Horace Cleveland

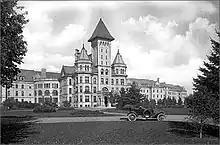
The Fergus Falls State Hospital's exterior, circa 1915

In the 1880s, Cleveland was hired by the Minneapolis Board of Park Commissioners to create a series of parks and interconnected parkways to connect and preserve existing natural features in and near the city. The parkways along the Mississippi River gorge were his main interest, but his plan also showed parkway boulevards across town and around one of the lakes in South Minneapolis, Lake Harriet. These grand parkways would increase property values, connect larger parks, drive up the desire for private development, and hopefully increase general revenues in the city over time. This vision was expanded by subsequent park commissioners and superintendents to encircle a series of lakes, now known as the Chain of Lakes, and to follow Minnehaha Creek to Minnehaha Falls. The result of Cleveland's vision is the famous “Grand Rounds,” an interconnected series of parkways, and parks, centered on the Mississippi River. The official title “Grand Rounds,” came much later, but Cleveland's vision for the scenic byway is timeless, and the Minneapolis Grand Rounds are known today as one of the best urban park systems in the world. Plans for a similar system in St. Paul, would have connected it to the Minneapolis system, but they were never completed, with the exception of the parkways along the Mississippi River. In 2017, the City of St. Paul began a several year project to complete its Grand Rounds system.